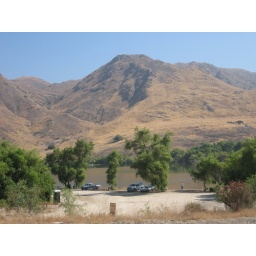
a private pay to fish lake near the house. I've never fished here. Formerly known as Little Lake.